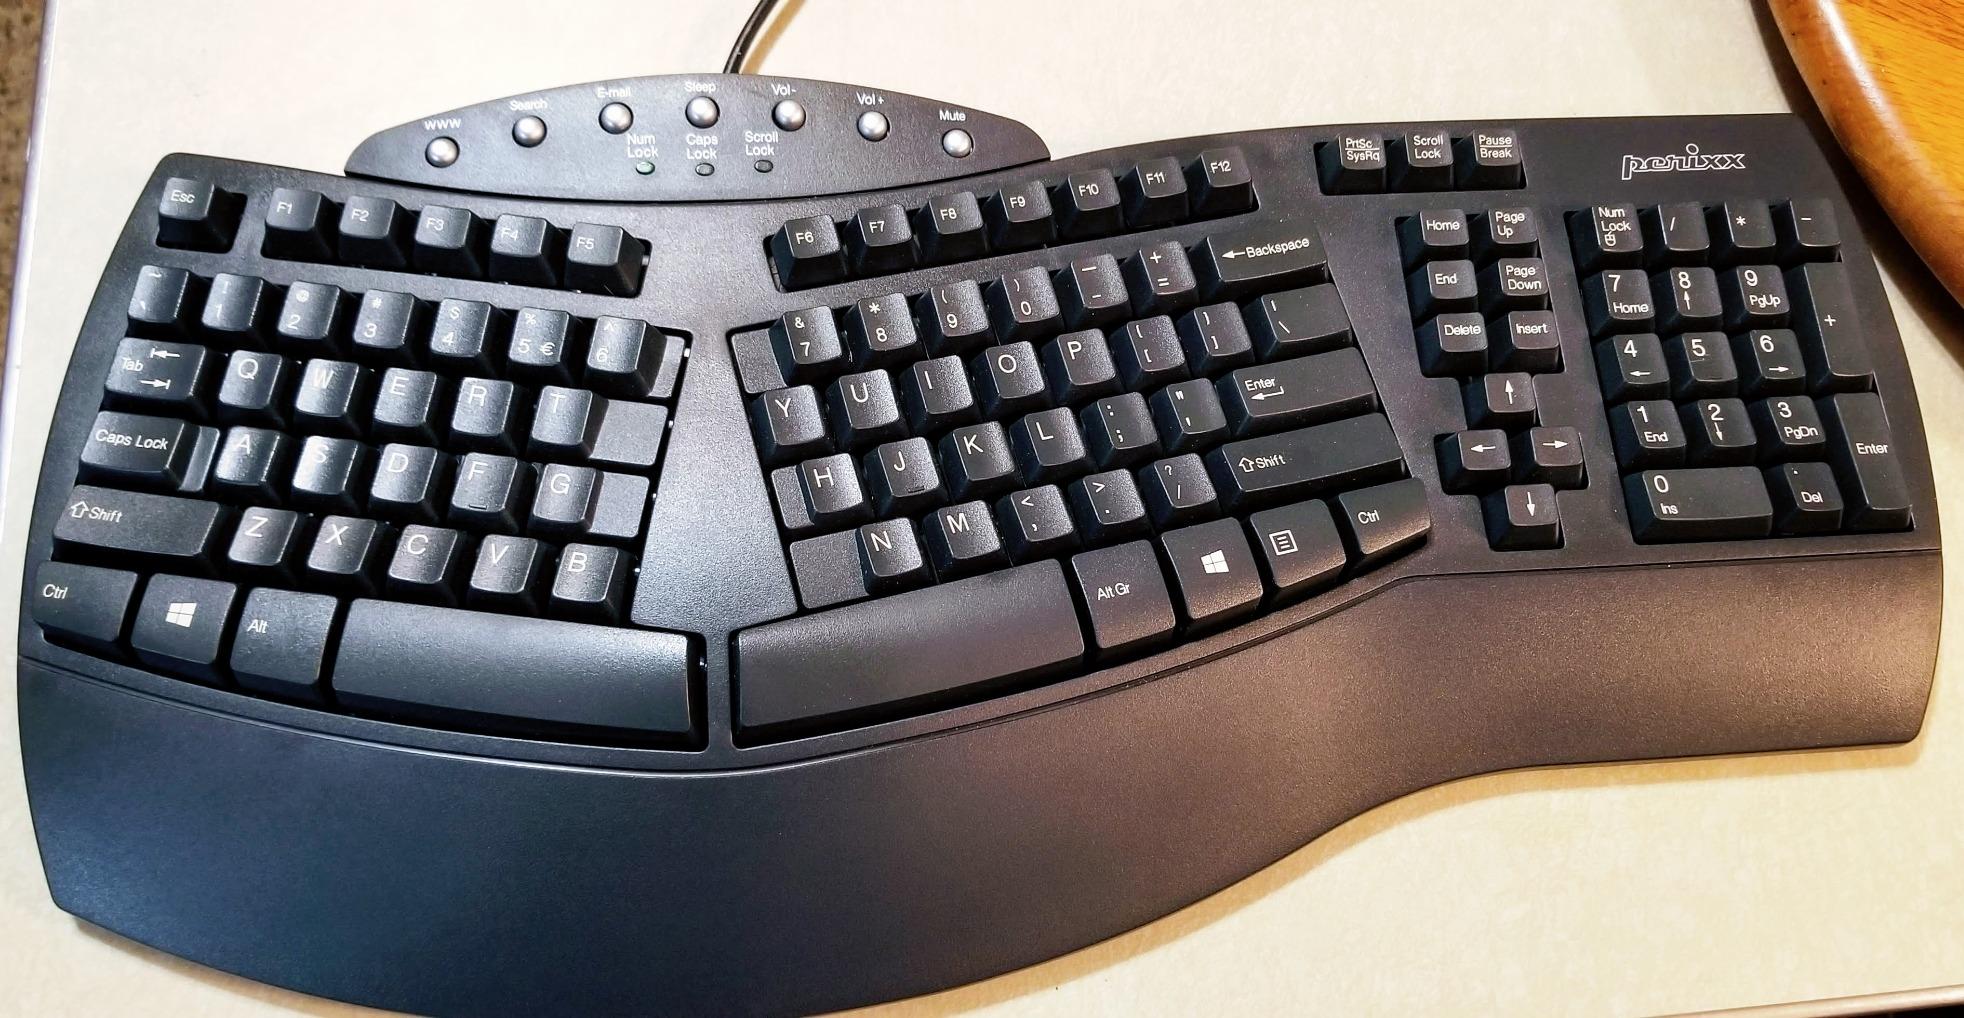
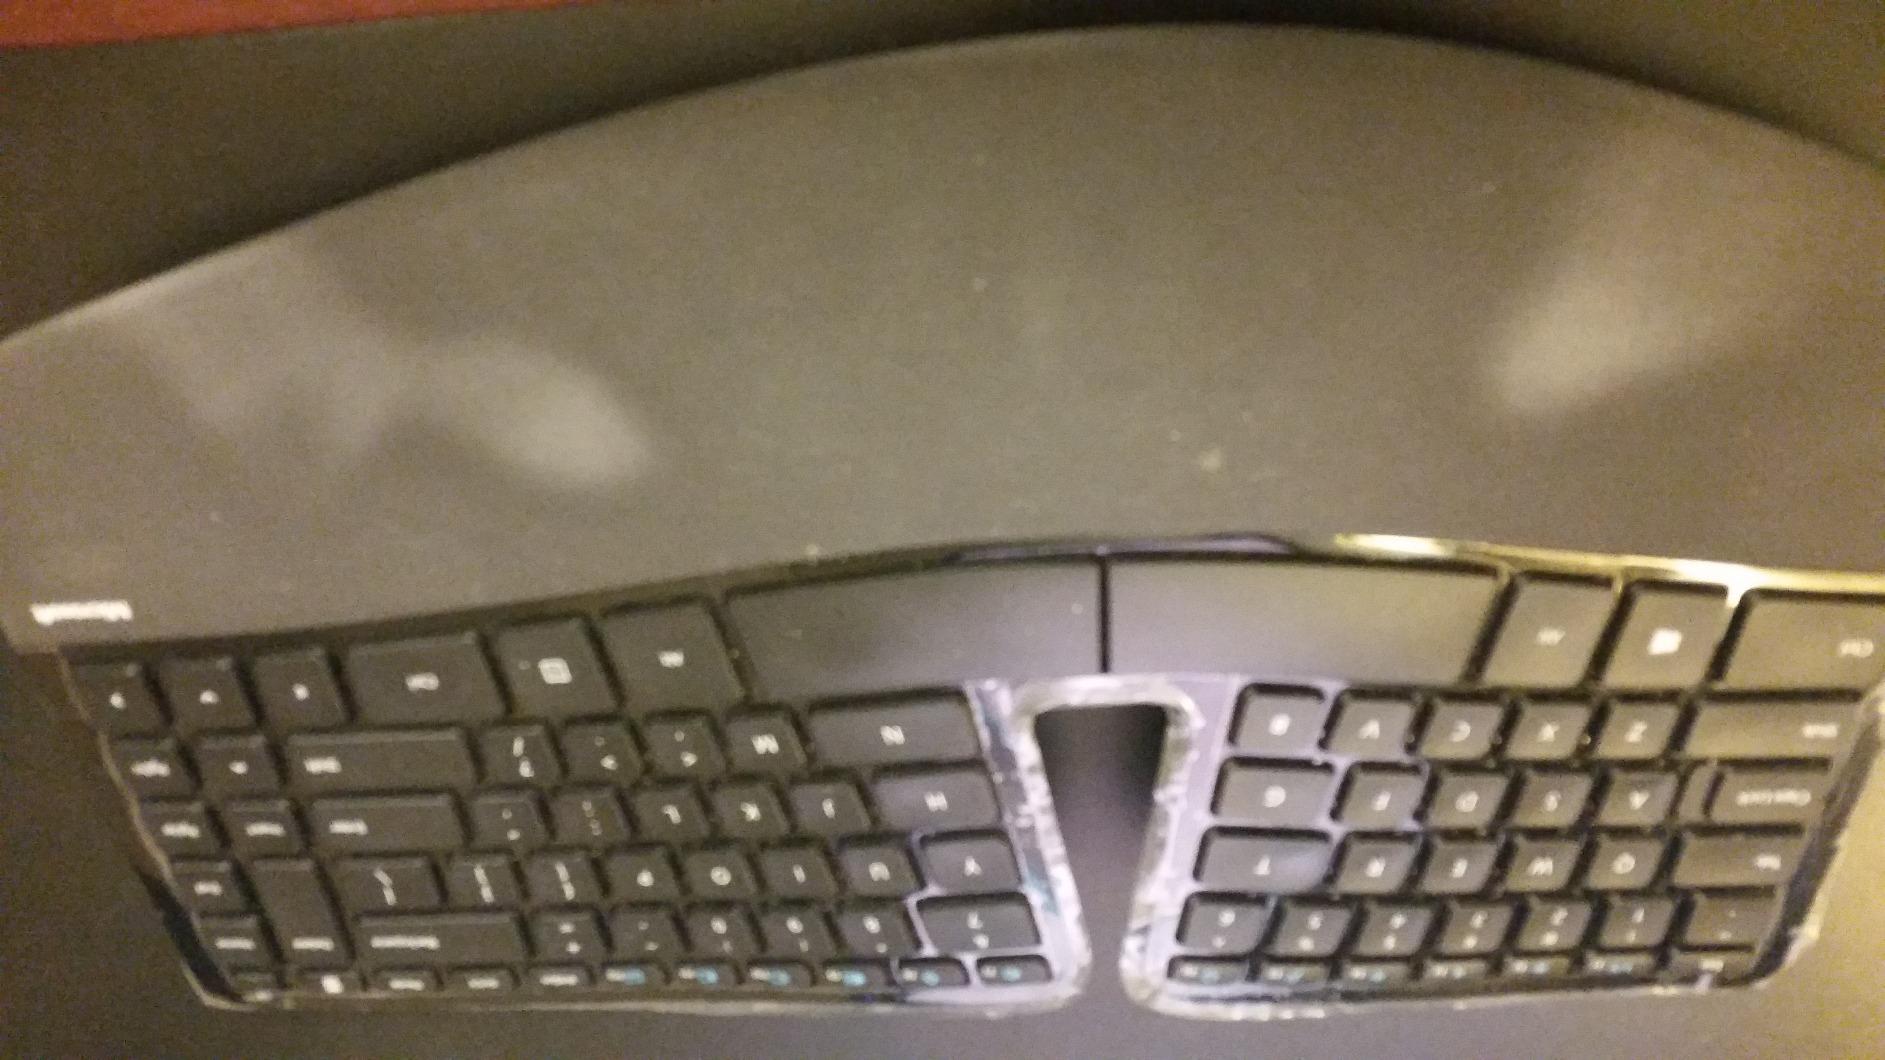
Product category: keyboard
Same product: no